Affordable Care Act

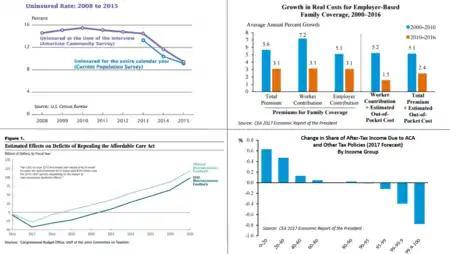
Coverage rate, employer market cost trends, budgetary impact, and income inequality aspects of the Affordable Care Act

In 2015 the progressive Center for Economic and Policy Research found no evidence that companies were reducing worker hours to avoid ACA requirements for employees working more than 30 hours per week.